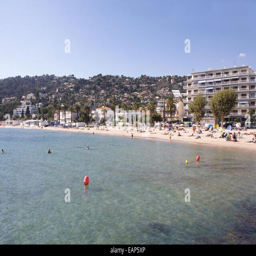
the beach in the south